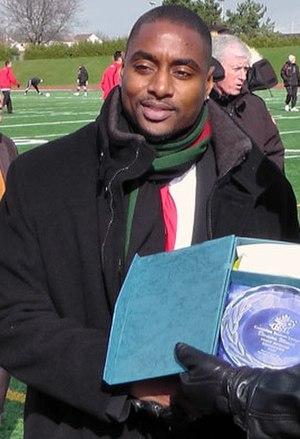
Jason Bent est un joueur et entraîneur canadien de soccer né le 8 mars 1977 à Scarborough dans l'Ontario. Milieu de terrain international canadien, il est aujourd'hui entraîneur adjoint de Greg Vanney au Toronto FC.